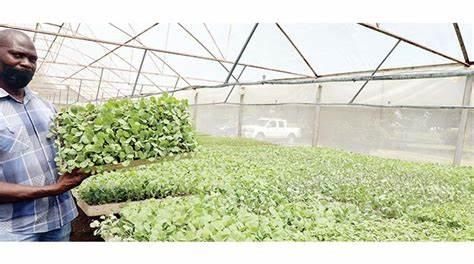
Mtu amesimama ndani ya chafu kubwa akishikilia   [cs]tray  [cs] iliyojaa miche michanga ya mboga. Nyuma yake kuna mimea mingine mingi iliyopandwa kwa safu ikionyesha mazingira ya kilimo cha kisasa kilichodhibitiwa.